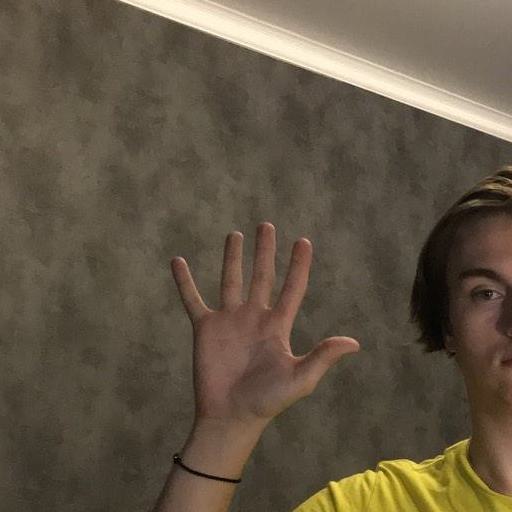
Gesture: palm